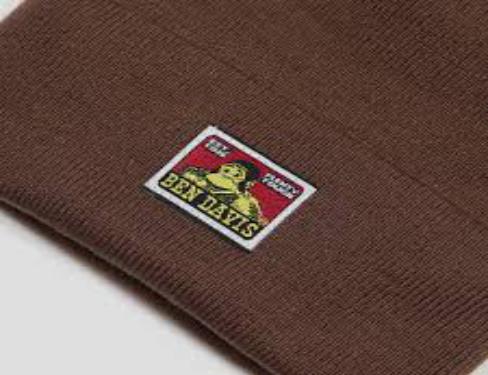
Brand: Ben Davis
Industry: Clothes